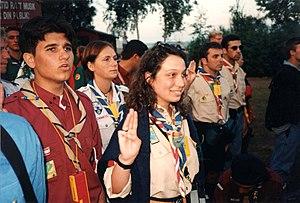
Le scoutisme est un mouvement de jeunesse mondial créé par Lord Robert Baden-Powell, un général protestant britannique à la retraite, en 1907, à Brownsea. Aujourd'hui, le scoutisme compte plus de 40 millions de membres dans 217 pays et territoires, de toutes les religions et de toutes les nationalités, représentés par plusieurs associations scoutes au niveau mondial.